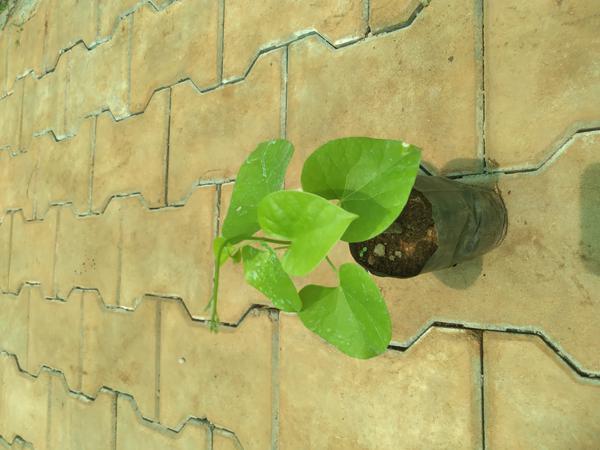
Plant: Amruta_Balli